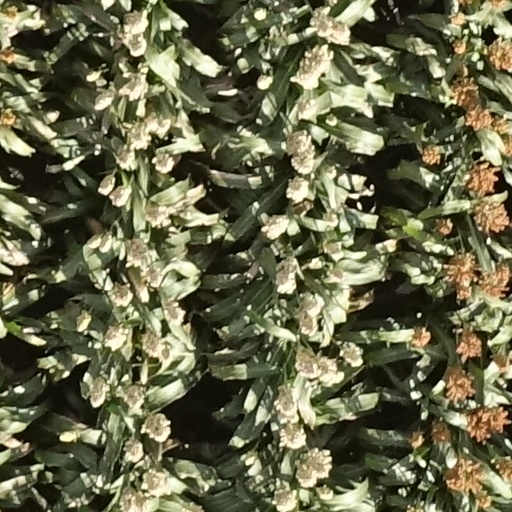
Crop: sorghum